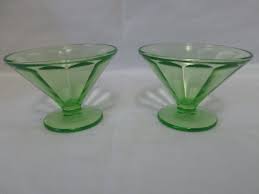
Label: glass